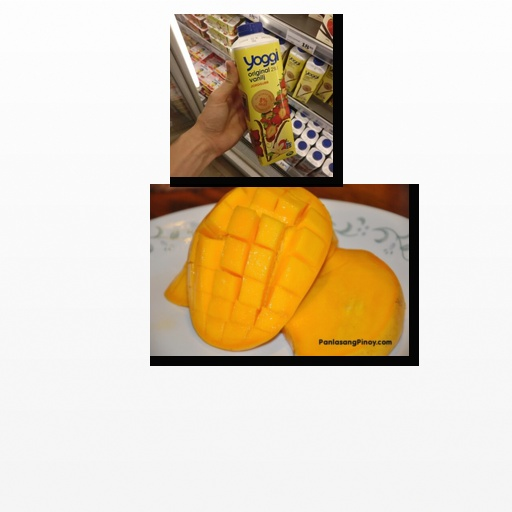
Food items: mango, strawberry_yogurt